Question: Please indicate a possible affordance area of the motorcycle that can be used for sitting on
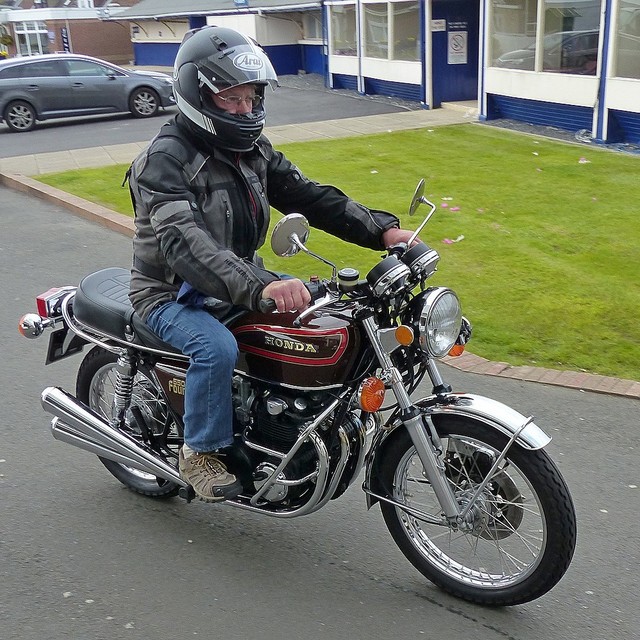
Answer: [76.5, 266.5, 339.5, 344.5]